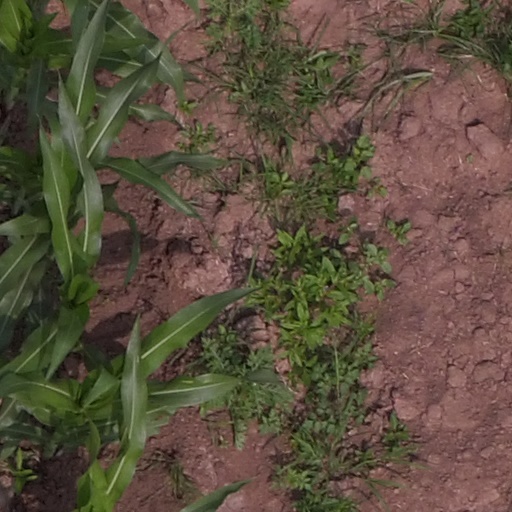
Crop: maize; corn